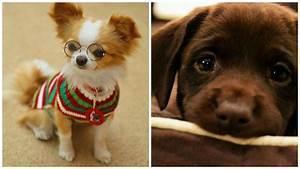
dog